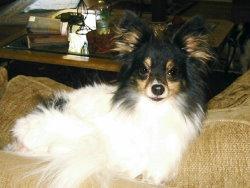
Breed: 806-n000129-papillon